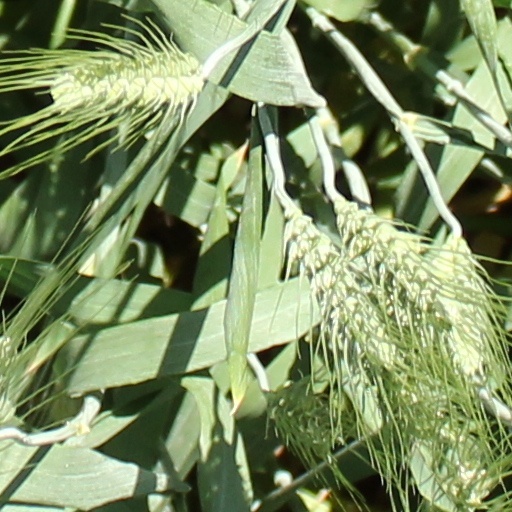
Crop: wheat